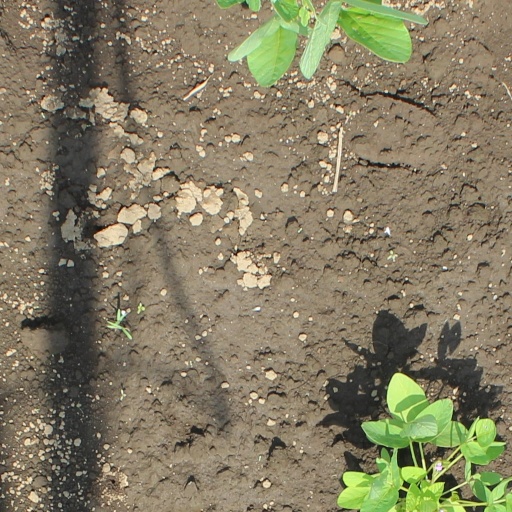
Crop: soybean